Leonard Hofstadter

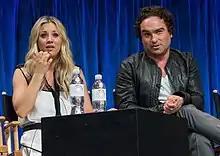
Kaley Cuoco (who portrays Penny) and Johnny Galecki at PaleyFest 2013

Leonard became interested in Penny almost immediately after seeing her for the first time. His infatuation with Penny becomes the major force that drives the series during the first few seasons. By the end of the first season, Leonard finally manages to ask Penny out, and they have their first date. Subsequently, they don't go on any future dates after Penny asks Sheldon if Leonard ever dates "regular" women. She then tells Sheldon that she lied to Leonard about graduating from community college. When she asks Sheldon to keep it a secret, he cannot do it, so he moves out, first to Raj's, then to Howard's after Raj kicks him out. Howard gives him warm milk with a handful of his mother's Valium mixed in, so Sheldon is high and loopy when Howard takes him home to Leonard. In his high state, Leonard tricks him into telling him Penny's secret. The next day, Leonard gives Penny brochures for local colleges. Penny gets offended, thinking Leonard is calling her stupid, so they stop seeing each other.